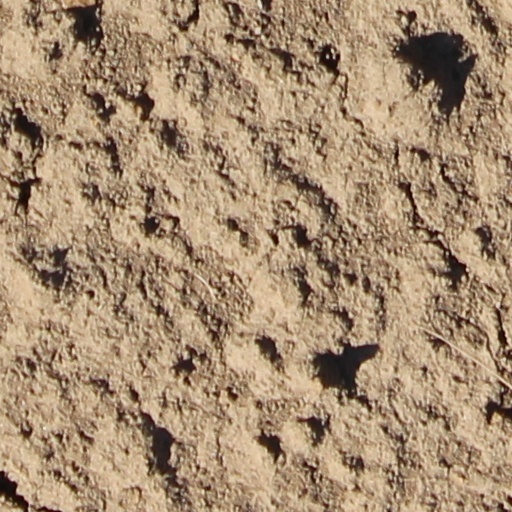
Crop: wheat